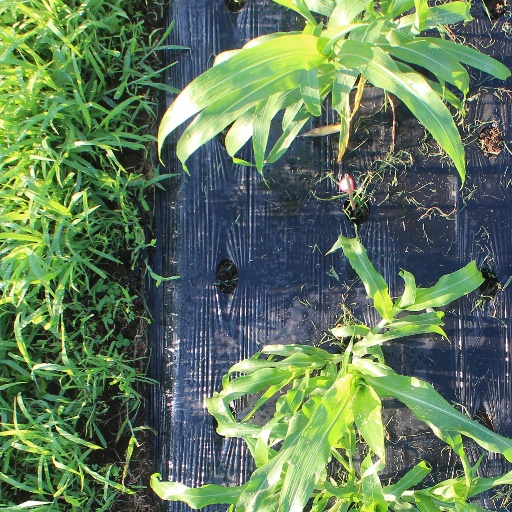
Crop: sorghum